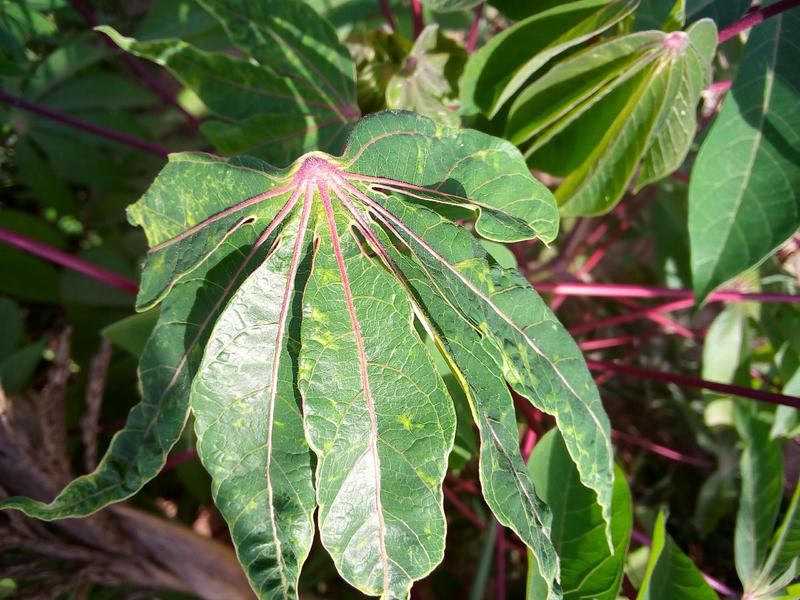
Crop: cassava
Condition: mosaic_disease